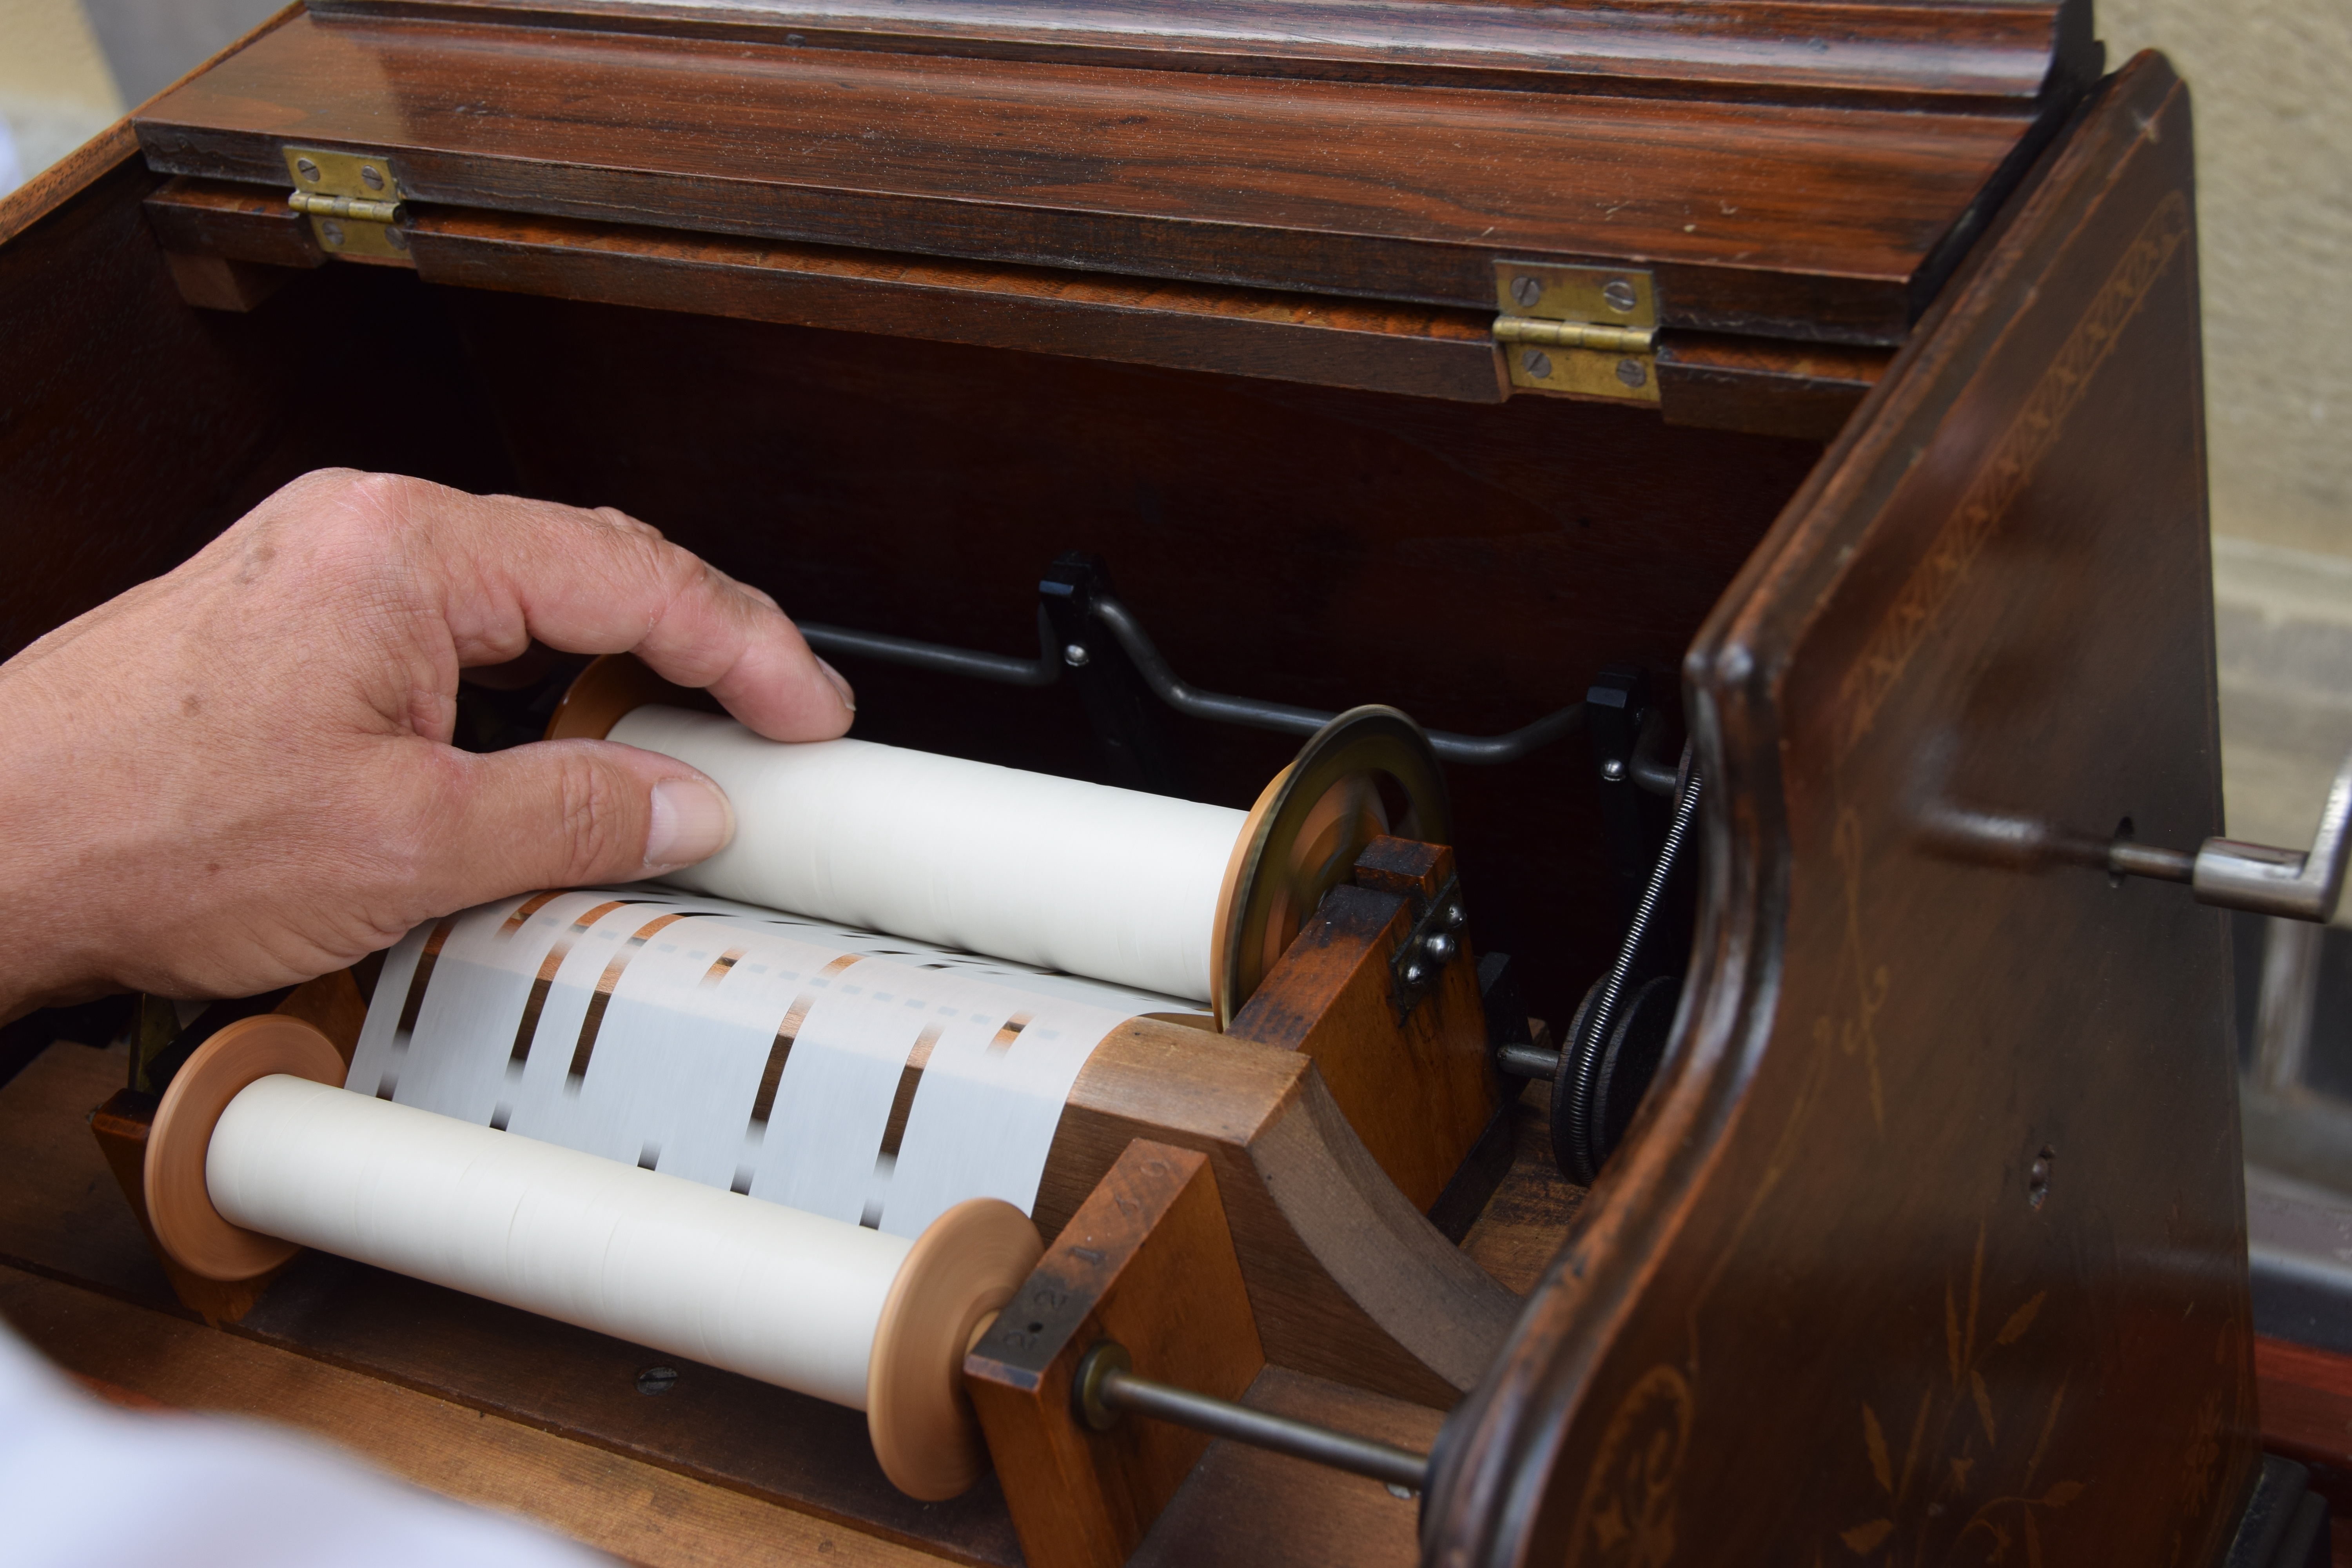
music, wood, technology, antique, old, piano, furniture, art, sound, mechanics, street organ, barrel organ, redirection, man made object, player piano, piano roll